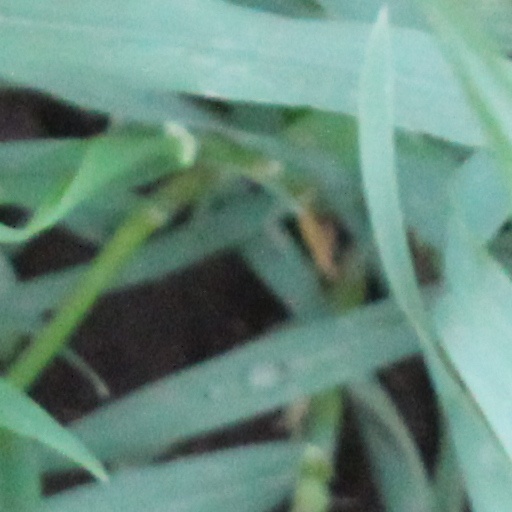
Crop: wheat